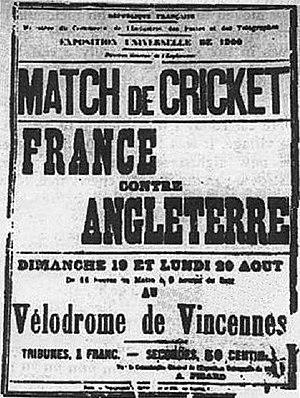
L'unique épreuve de cricket aux Jeux olympiques s'est déroulée en 1900 à Paris, avec deux équipes masculines engagées, opposées au cours d'un seul match. La Grande-Bretagne est officiellement créditée de la victoire face à la France, même si la rencontre, organisée dans le cadre de l'Exposition universelle de 1900, a opposé sur le terrain les joueurs d'un club anglais aux membres majoritairement britanniques de deux clubs parisiens.